Skinheads (film)

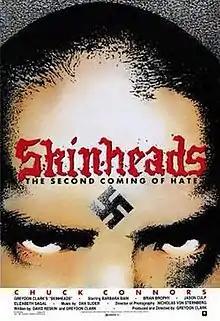

Skinheads is a 1989 American thriller film, directed, written and produced by Greydon Clark. It is Clark's third film to deal with racial themes, after "The Bad Bunch" (1973) and "Black Shampoo" (1976).